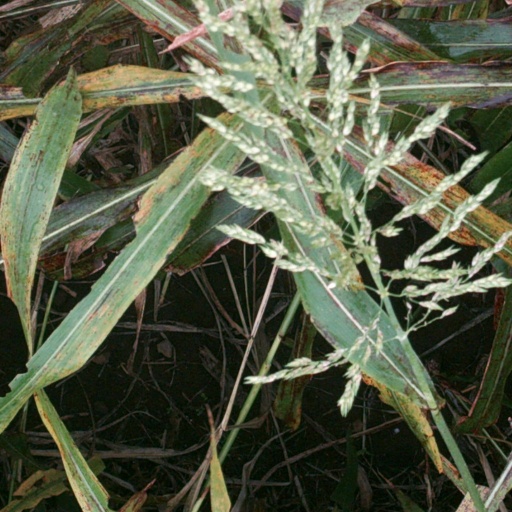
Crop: sorghum